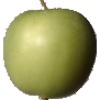
Label: Apple Granny Smith 1